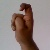
The image shows a hand gesture representing the letter 'X' in Indian Sign Language.